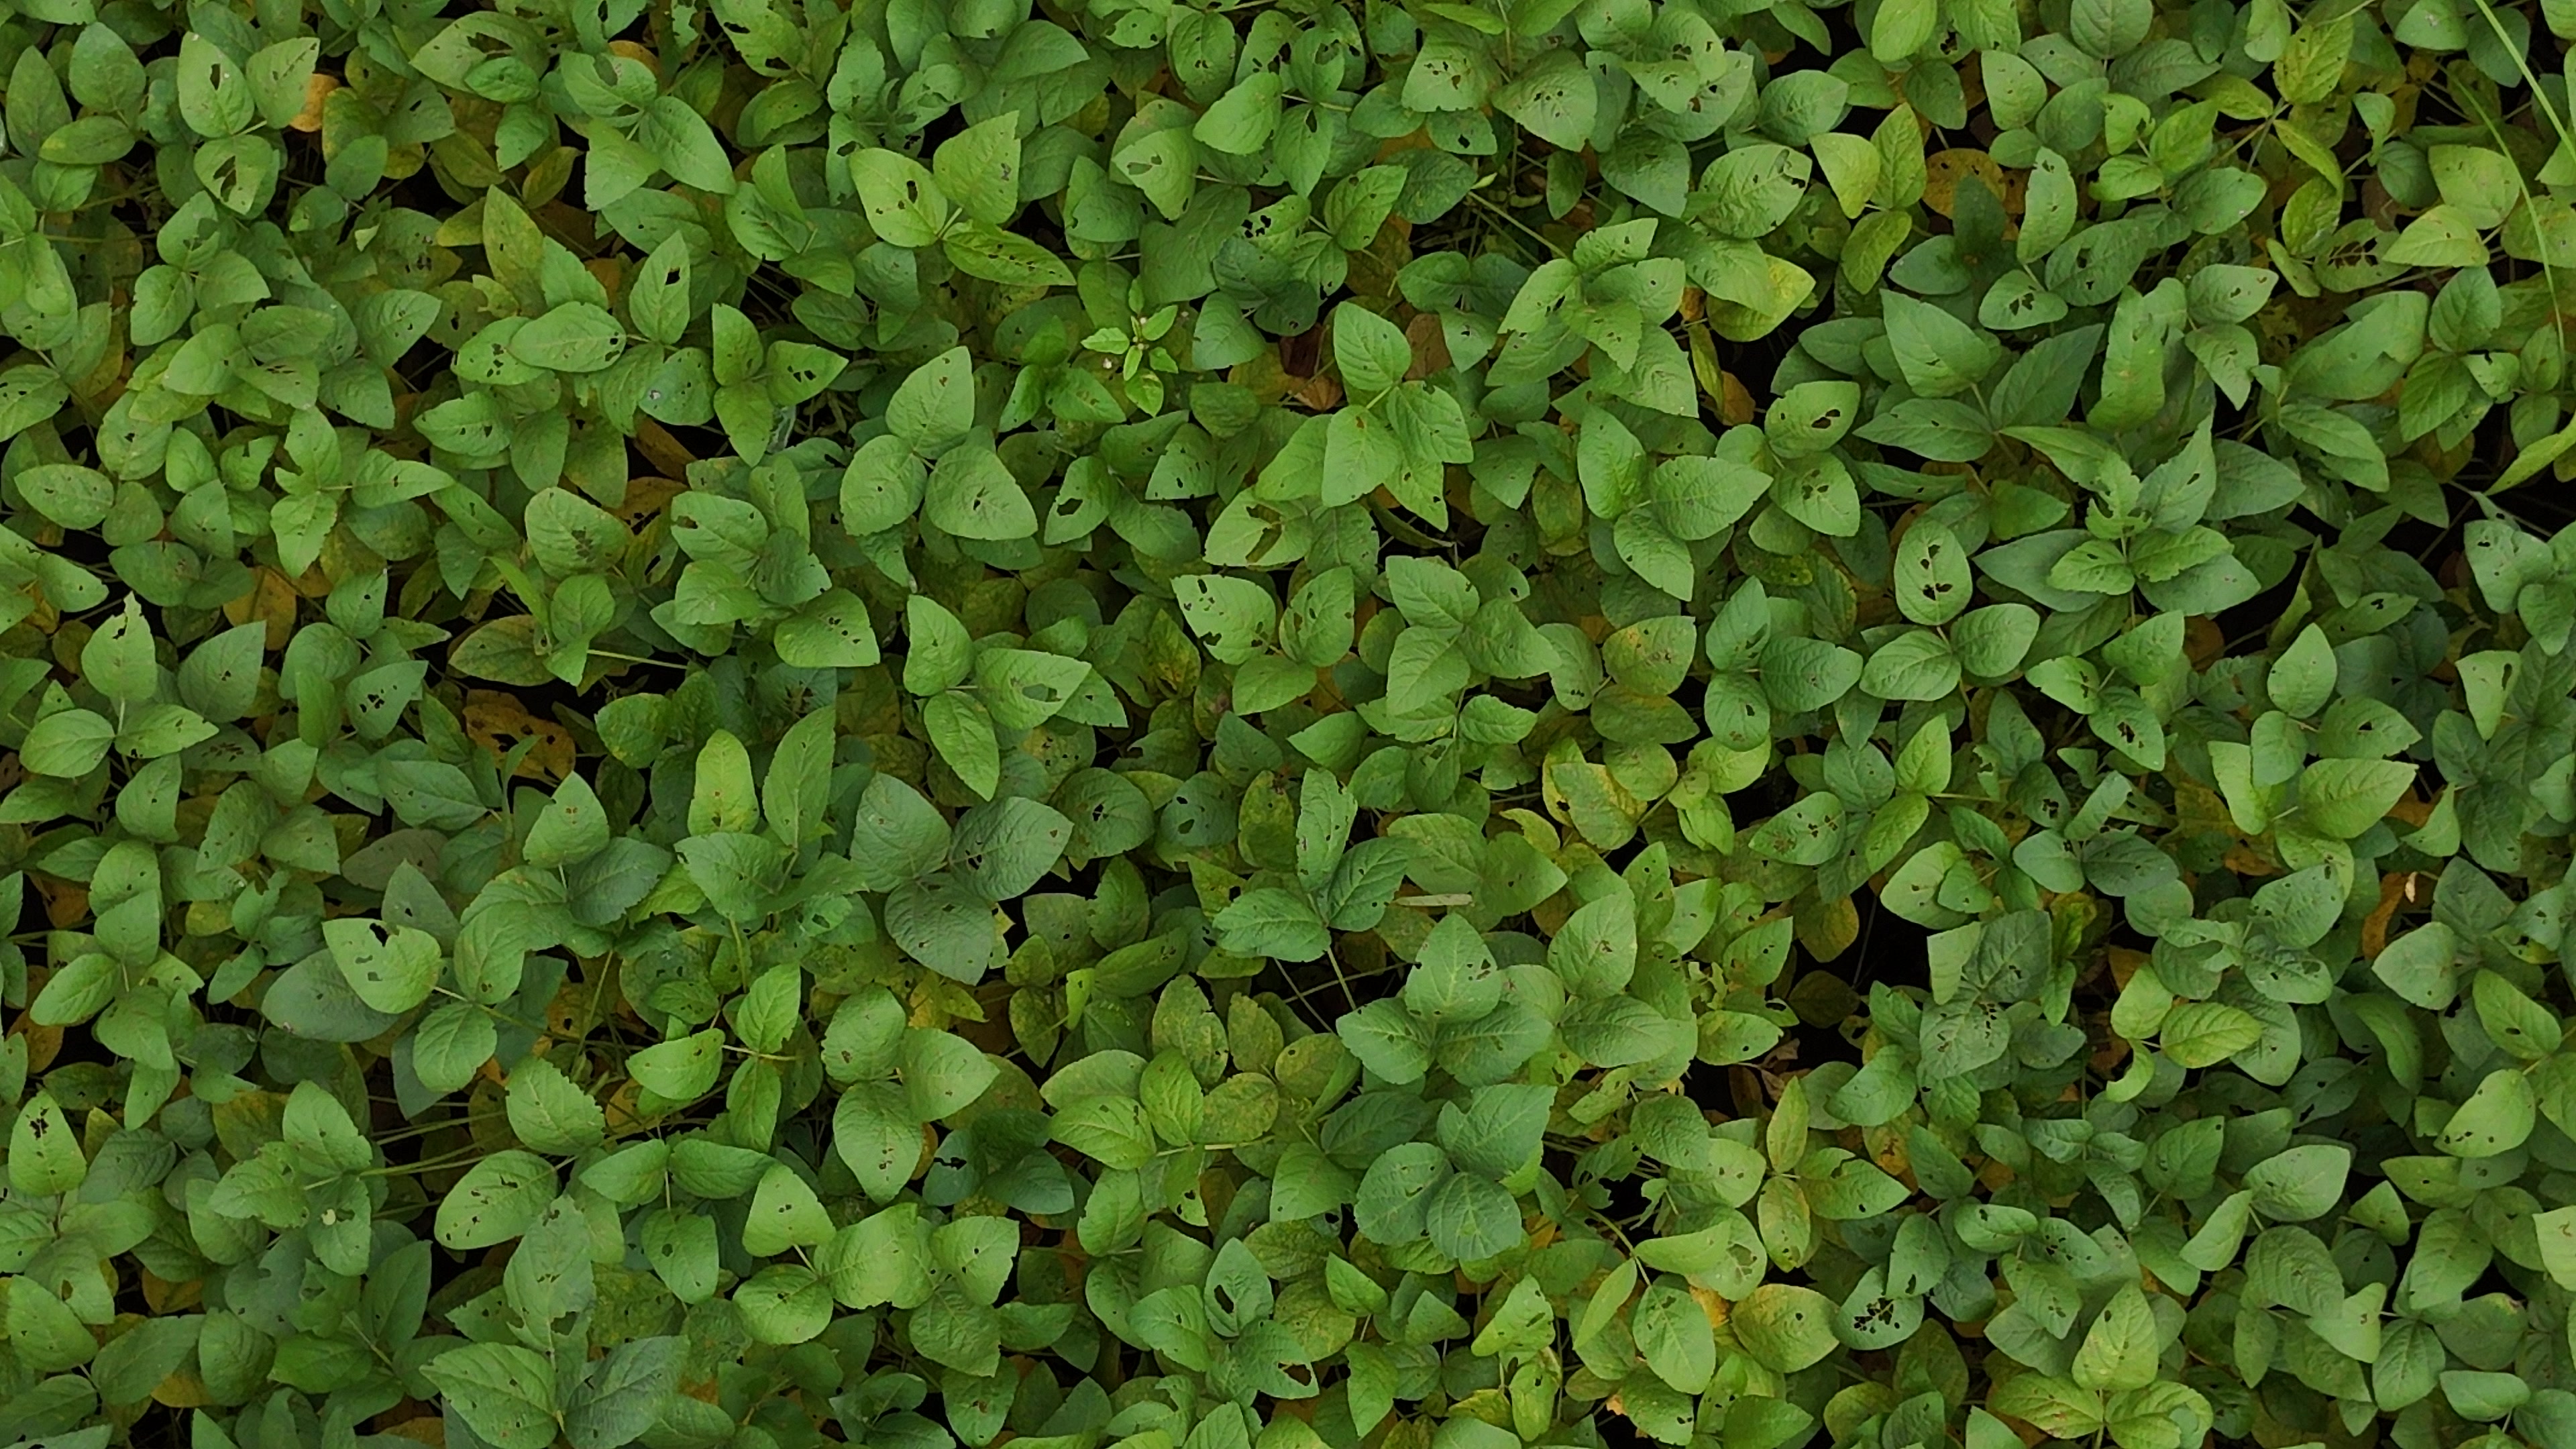
Label: Mosaic